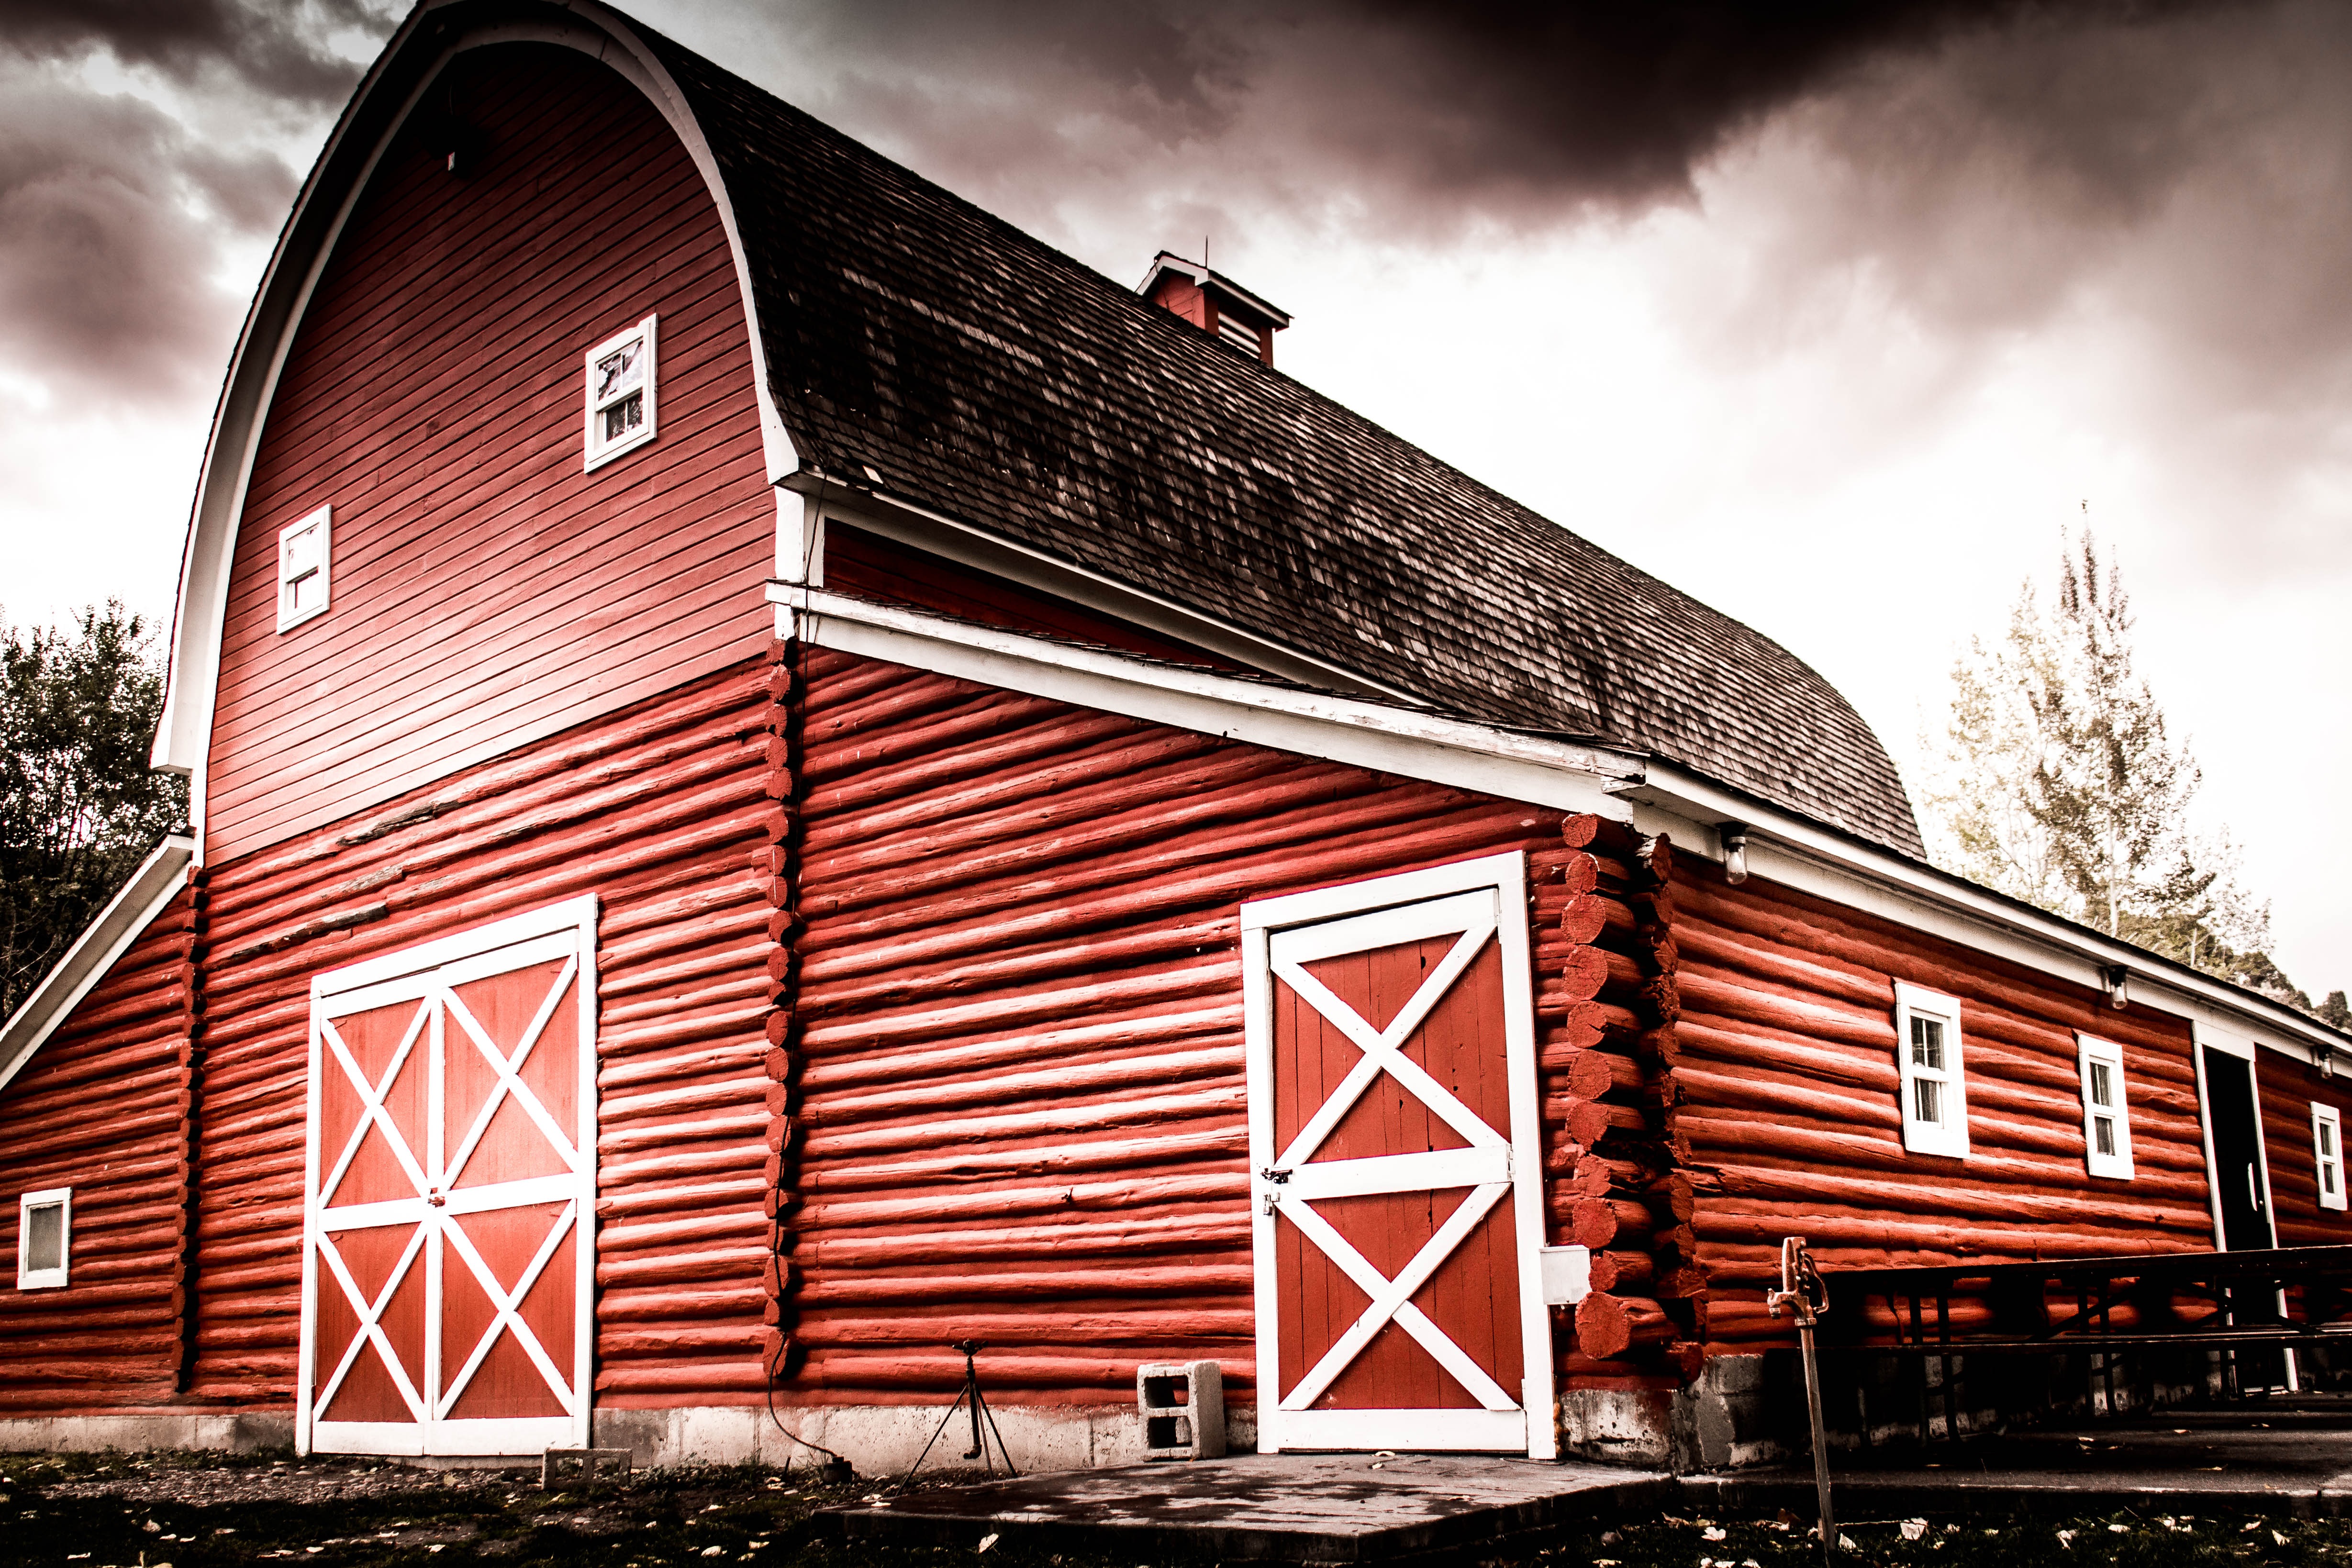
architecture, wood, farm, countryside, house, building, barn, country, transport, rural, red, farming, facade, agriculture, red barn, urban area